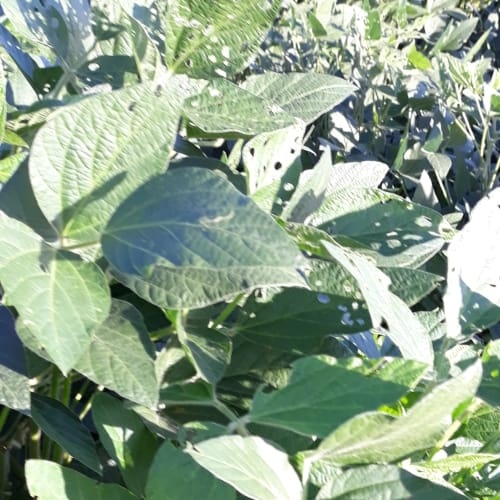
Label: Diabrotica_speciosa